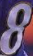
Number: 8